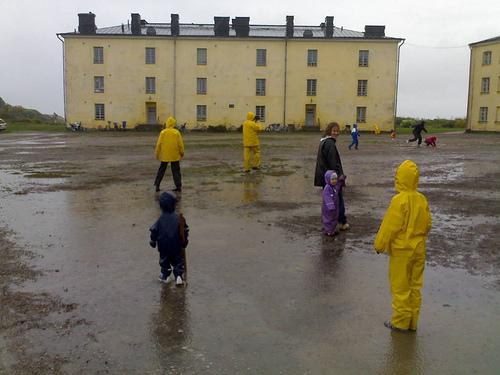
Weather: rain or strom